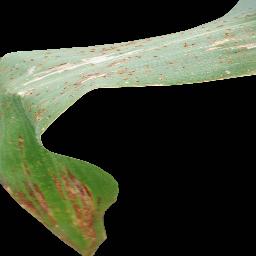
Label: Corn___Common_rust